Mariachi

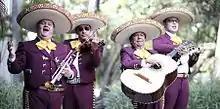
Mariachi Guadalajara

Some U.S. public schools offer mariachi as part of classes. The first student mariachi group was begun in 1961 at the University of California, Los Angeles. This prompted the creation of other student organizations in other parts of California and then in Texas, where the first mariachi festival was held in 1979. Since then, a strong synergy between academic programs and mariachi festivals has developed, which feature students and give mariachi classes and workshops. This festival led to excitement in the Texas board of education, and soon Zeke Castro, a many award winning educator, was hired to teach mariachi.